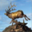
Label: deer